Rao Gari Illu

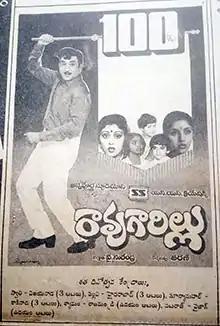
Film poster

Rao Gari Illu is a 1988 Indian Telugu-language drama film, produced by Y. Surendra under Annapurna Studios and S. S. Creations banner and directed by Tharani Rao. It stars Akkineni Nageswara Rao, Jayasudha and Revathi, while Nagarjuna made a cameo appearance and music was composed by Chakravarthy.